Polo y servicio

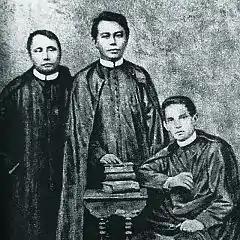
Left to right: Jacinto Zamora, Mariano Gómez, and José Burgos

"Polo y servicio" was employed for the construction of several churches and government projects in the Philippines during the Spanish colonial period, such as: